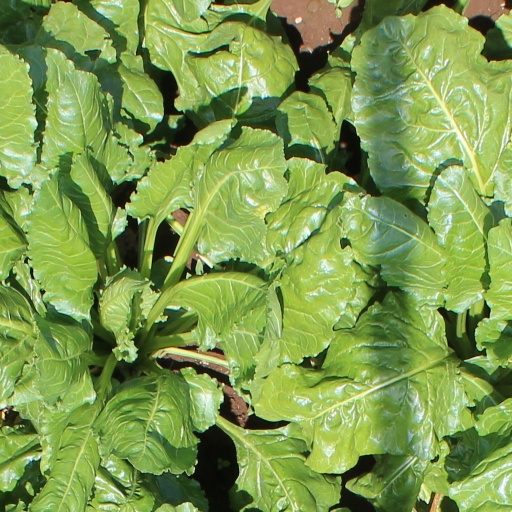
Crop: sugar beet